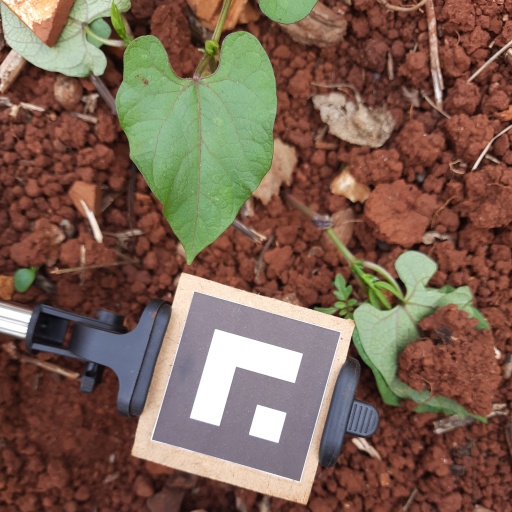
Observations: wavy surface, no eating holes, with soild dust, under shade